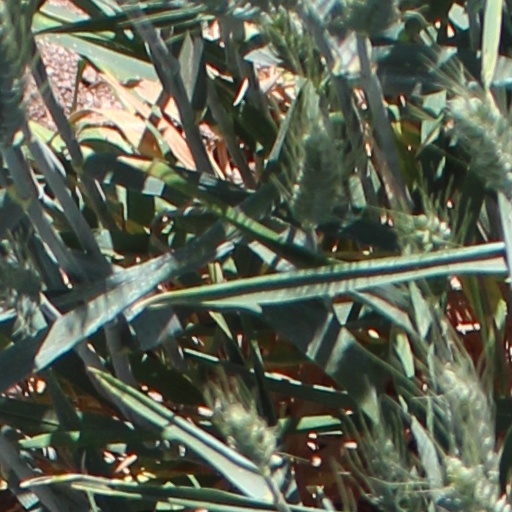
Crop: wheat